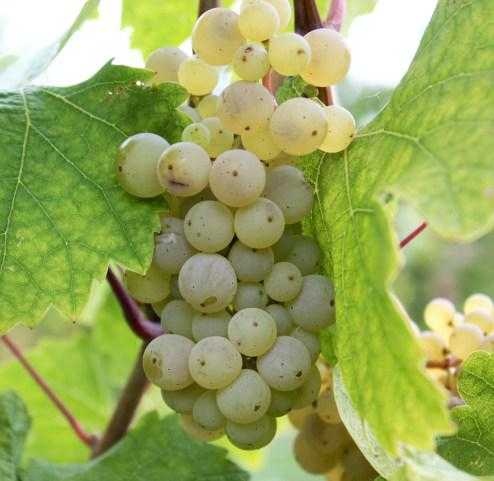
Label: Grapes